Roberto Hernández (relief pitcher)

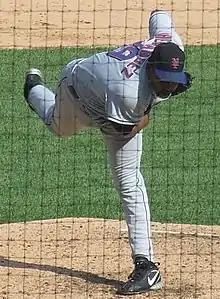
Hernández with the New York Mets in 2006

Roberto Manuel Hernández Rodríguez (born November 11, 1964) is a Puerto Rican former professional baseball right-handed relief pitcher. His best Major League Baseball (MLB) seasons came with the Chicago White Sox and Tampa Bay Devil Rays, in the 1990s. In all, Hernández played for 10 different big league teams, over 17 seasons.